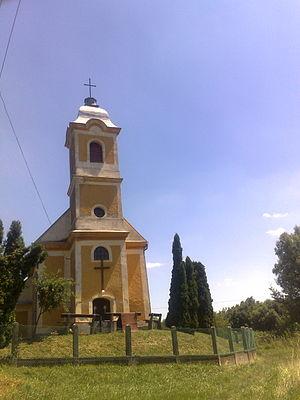
Église catholique à Rábaszentandrás, en Hongrie